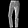
Label: Trouser